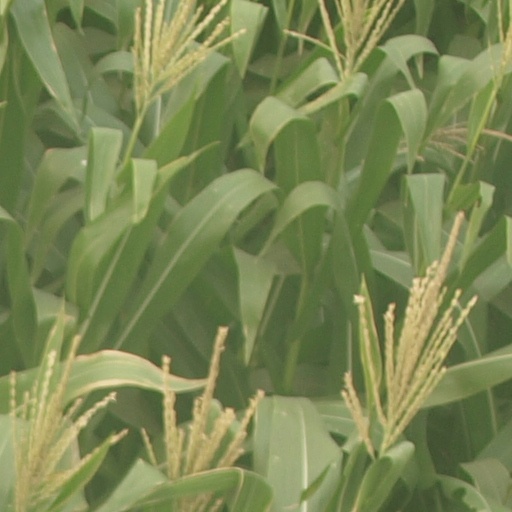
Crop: maize; corn